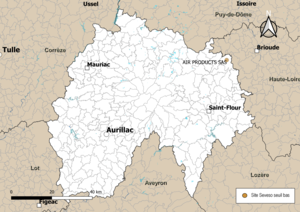
Carte de localisation des sites Seveso seuil bas dans le département du Cantal (Auvergne-Rhône-Alpes, France). Carte arrêtée au 3 novembre 2019.
Le risque industriel dans le Cantal est la combinaison de la probabilité de survenue d’un accident industriel sur le territoire du département du Cantal et de ses conséquences négatives potentielles pour la santé humaine, l’environnement, les biens, dont le patrimoine culturel et l’activité économique.